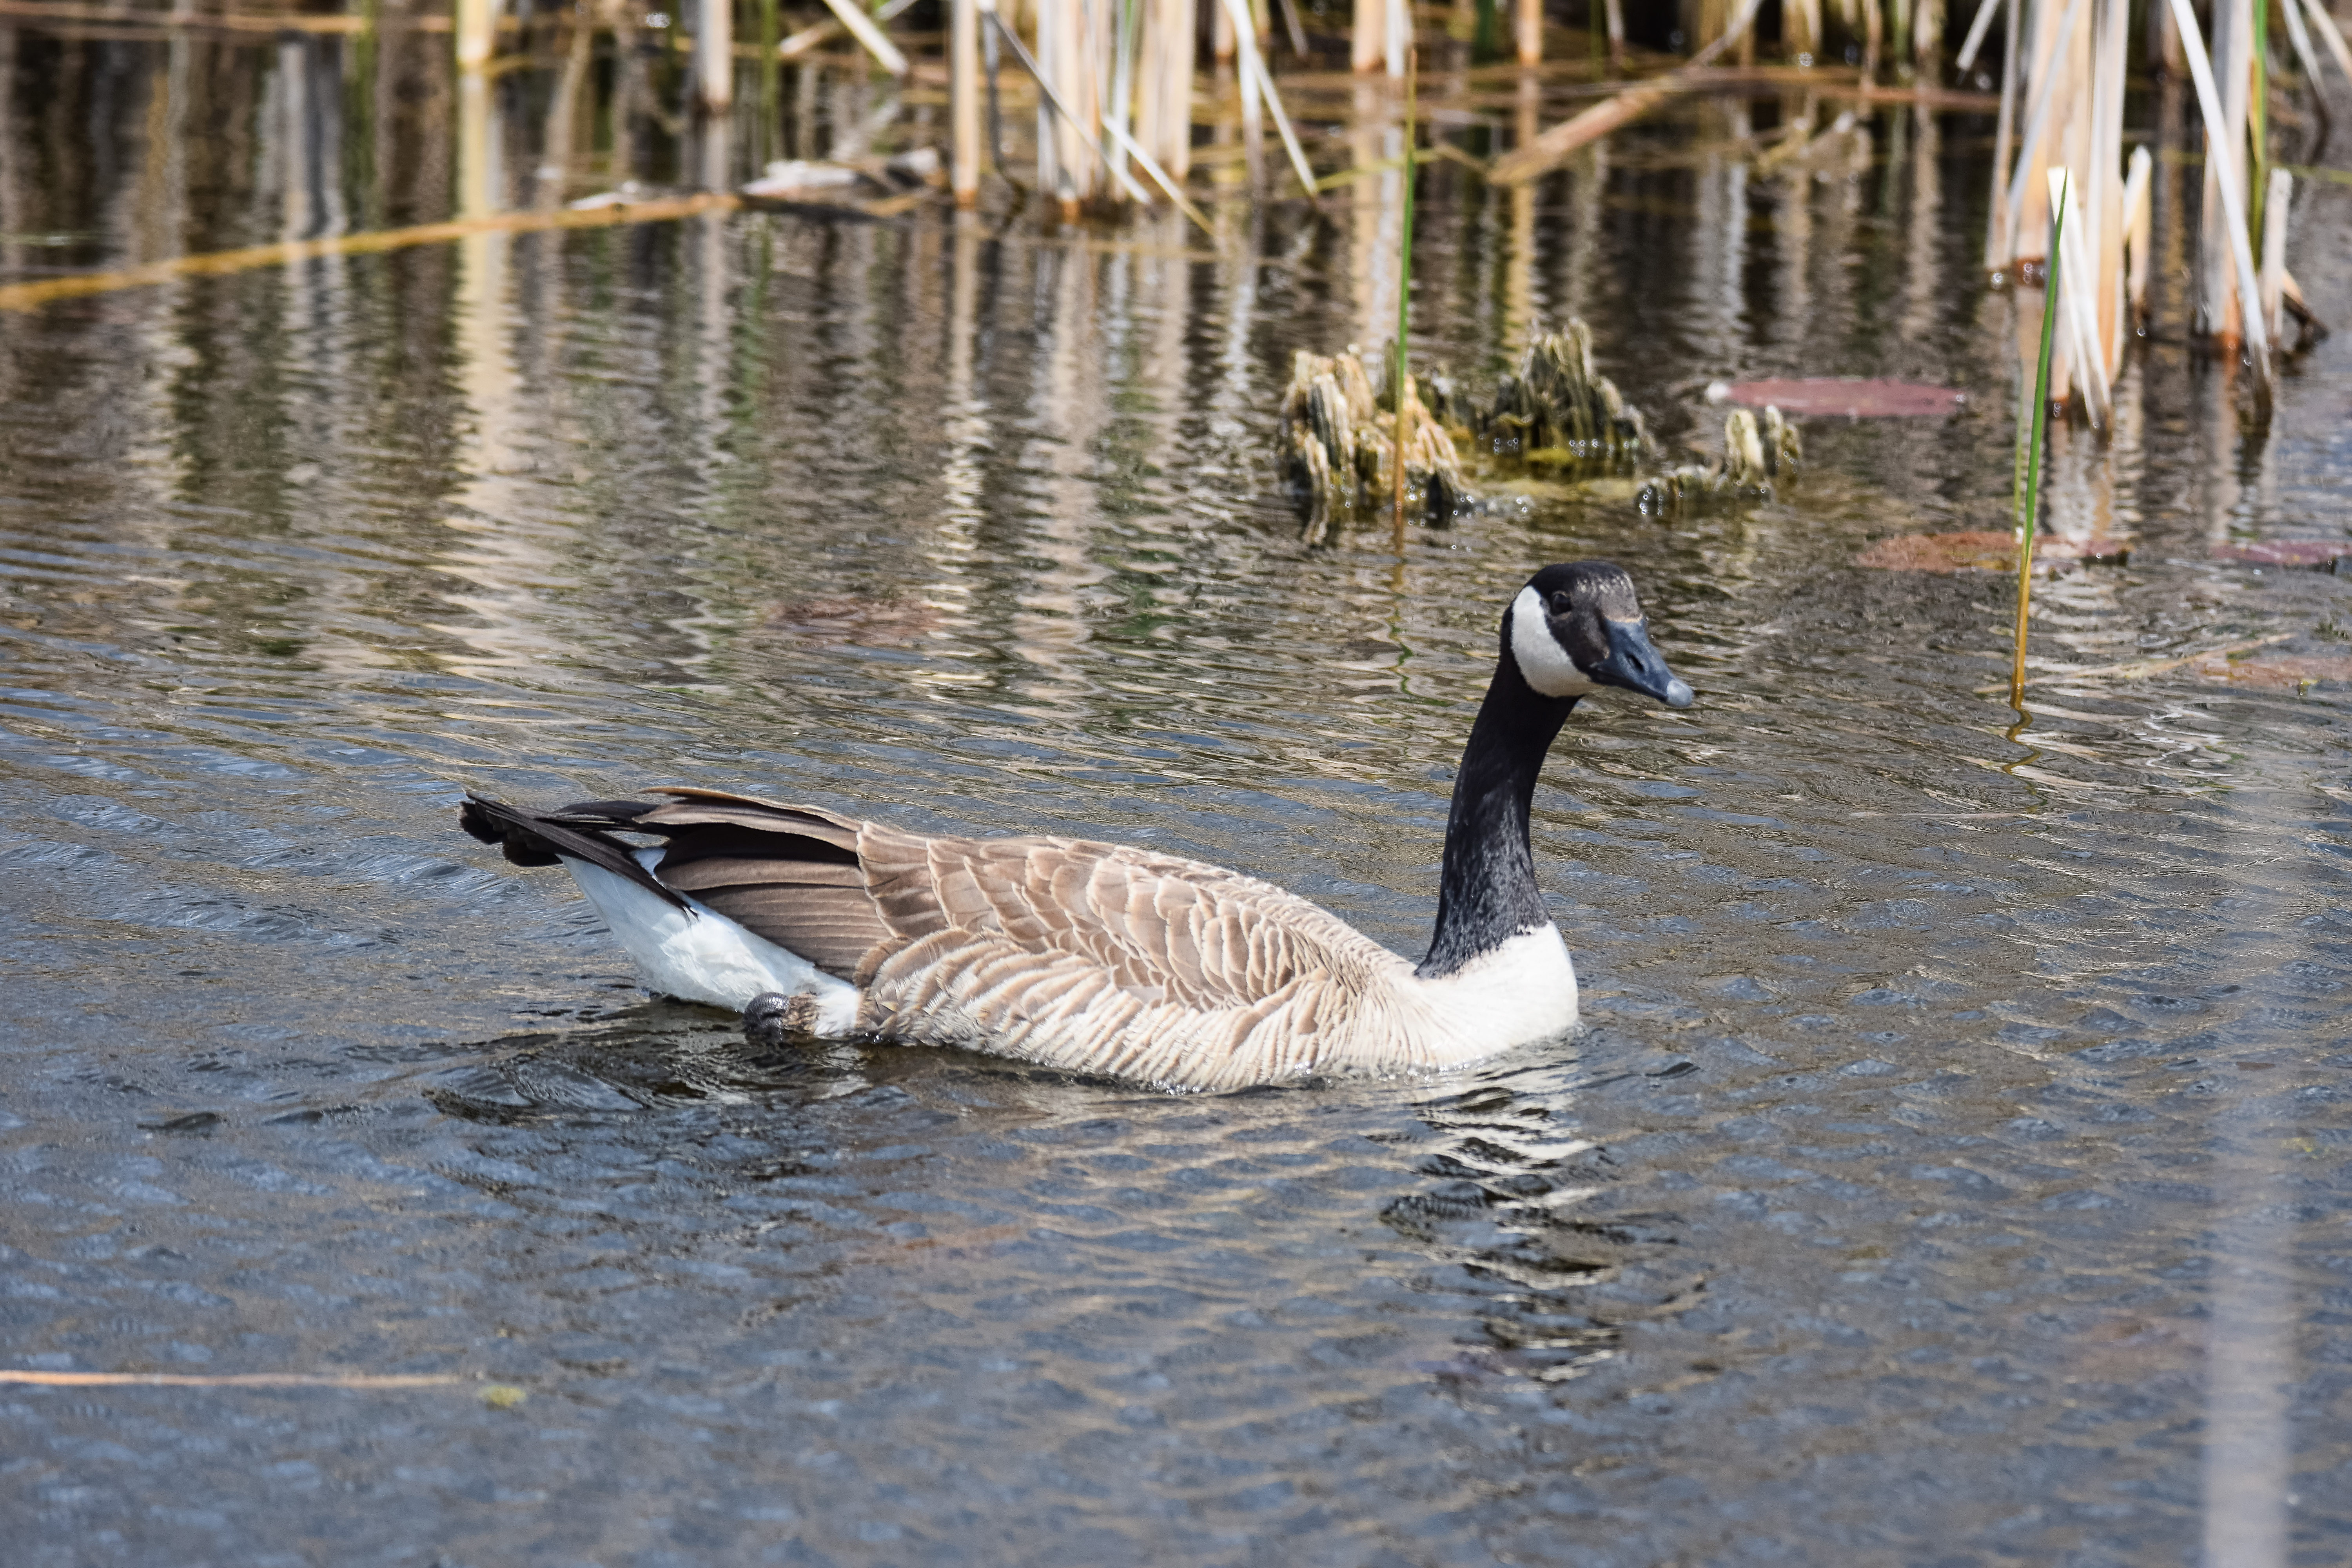
water, bird, wing, wildlife, fauna, swan, duck, canada, goose, vertebrate, quebec, waterfowl, water bird, du, sherbrooke, oiseau, bernache, ducks geese and swans